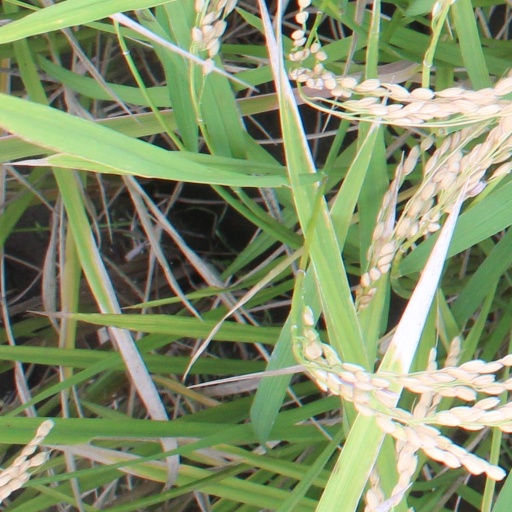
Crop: rice